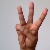
The image shows a hand gesture representing the letter 'W' in Indian Sign Language.